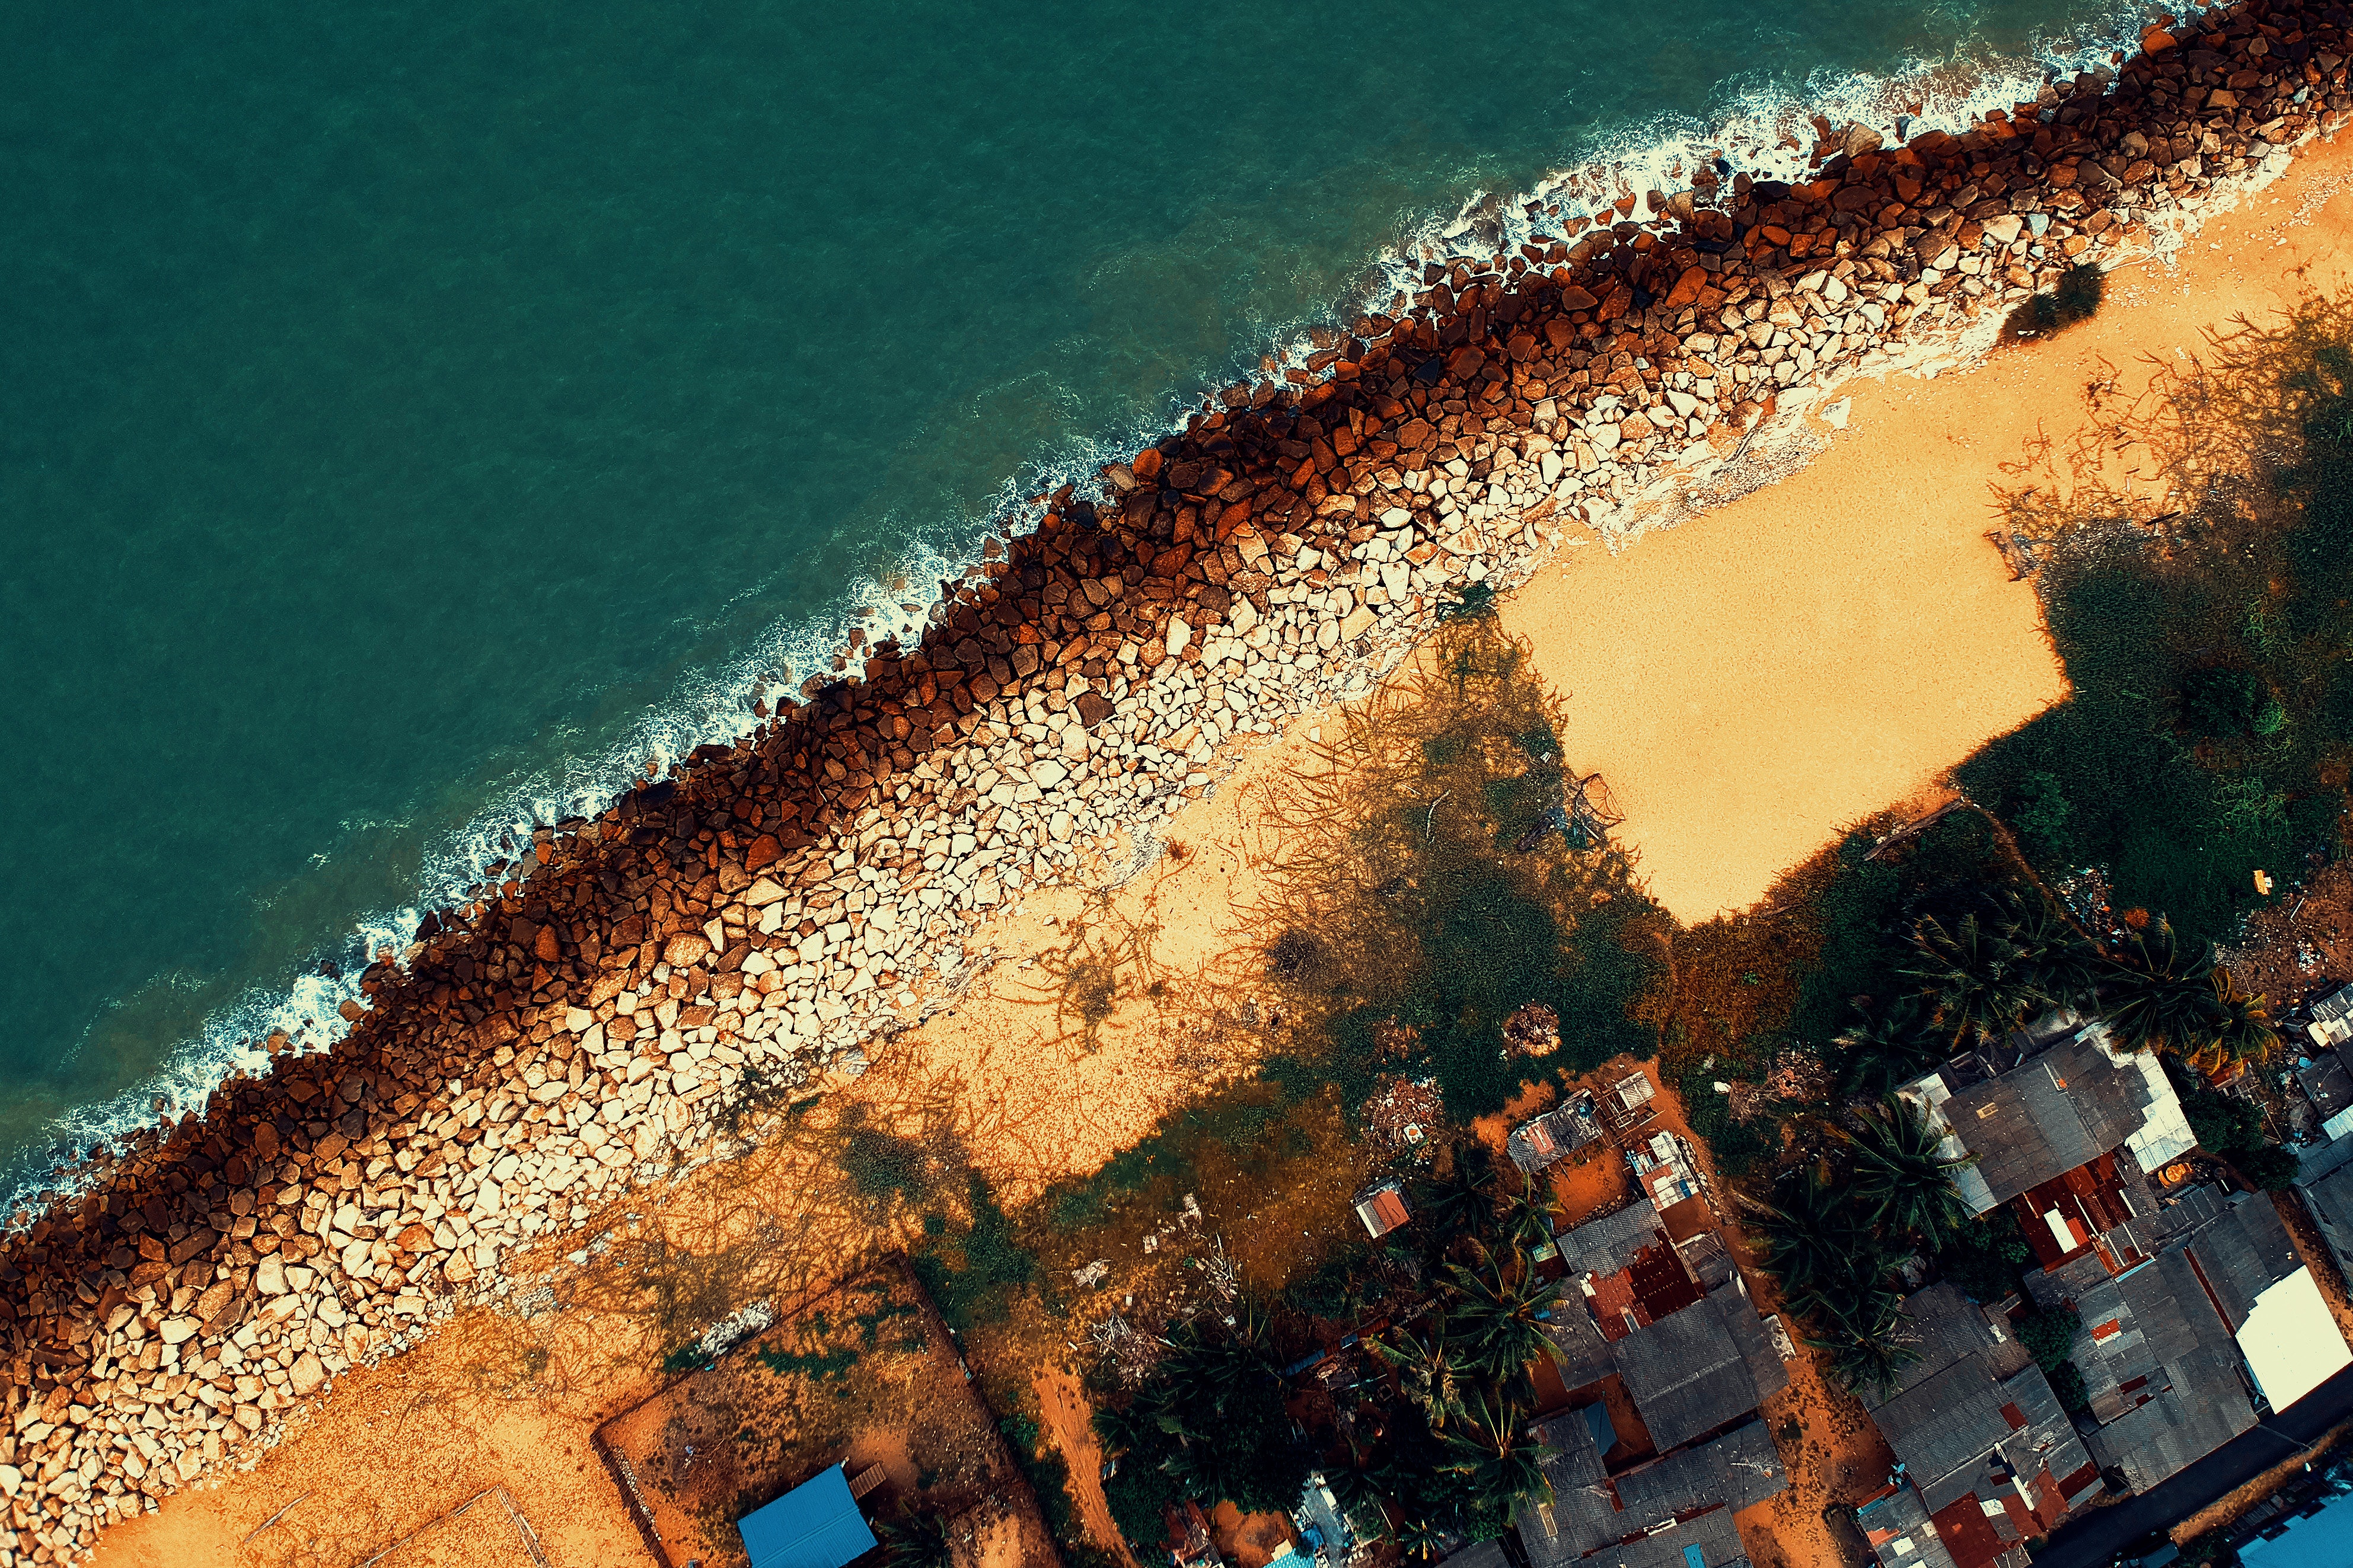
blue, sky, turquoise, yellow, sea, water, coast, tree, shore, photography, beach, aerial photography, landscape, shadow, summer, crowd, city, architecture, vacation, bay, sunlight, tourism, world, coastal and oceanic landforms, ocean, cloud, reflection, bird's eye view, horizon, sand, house